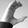
ASL letter: C